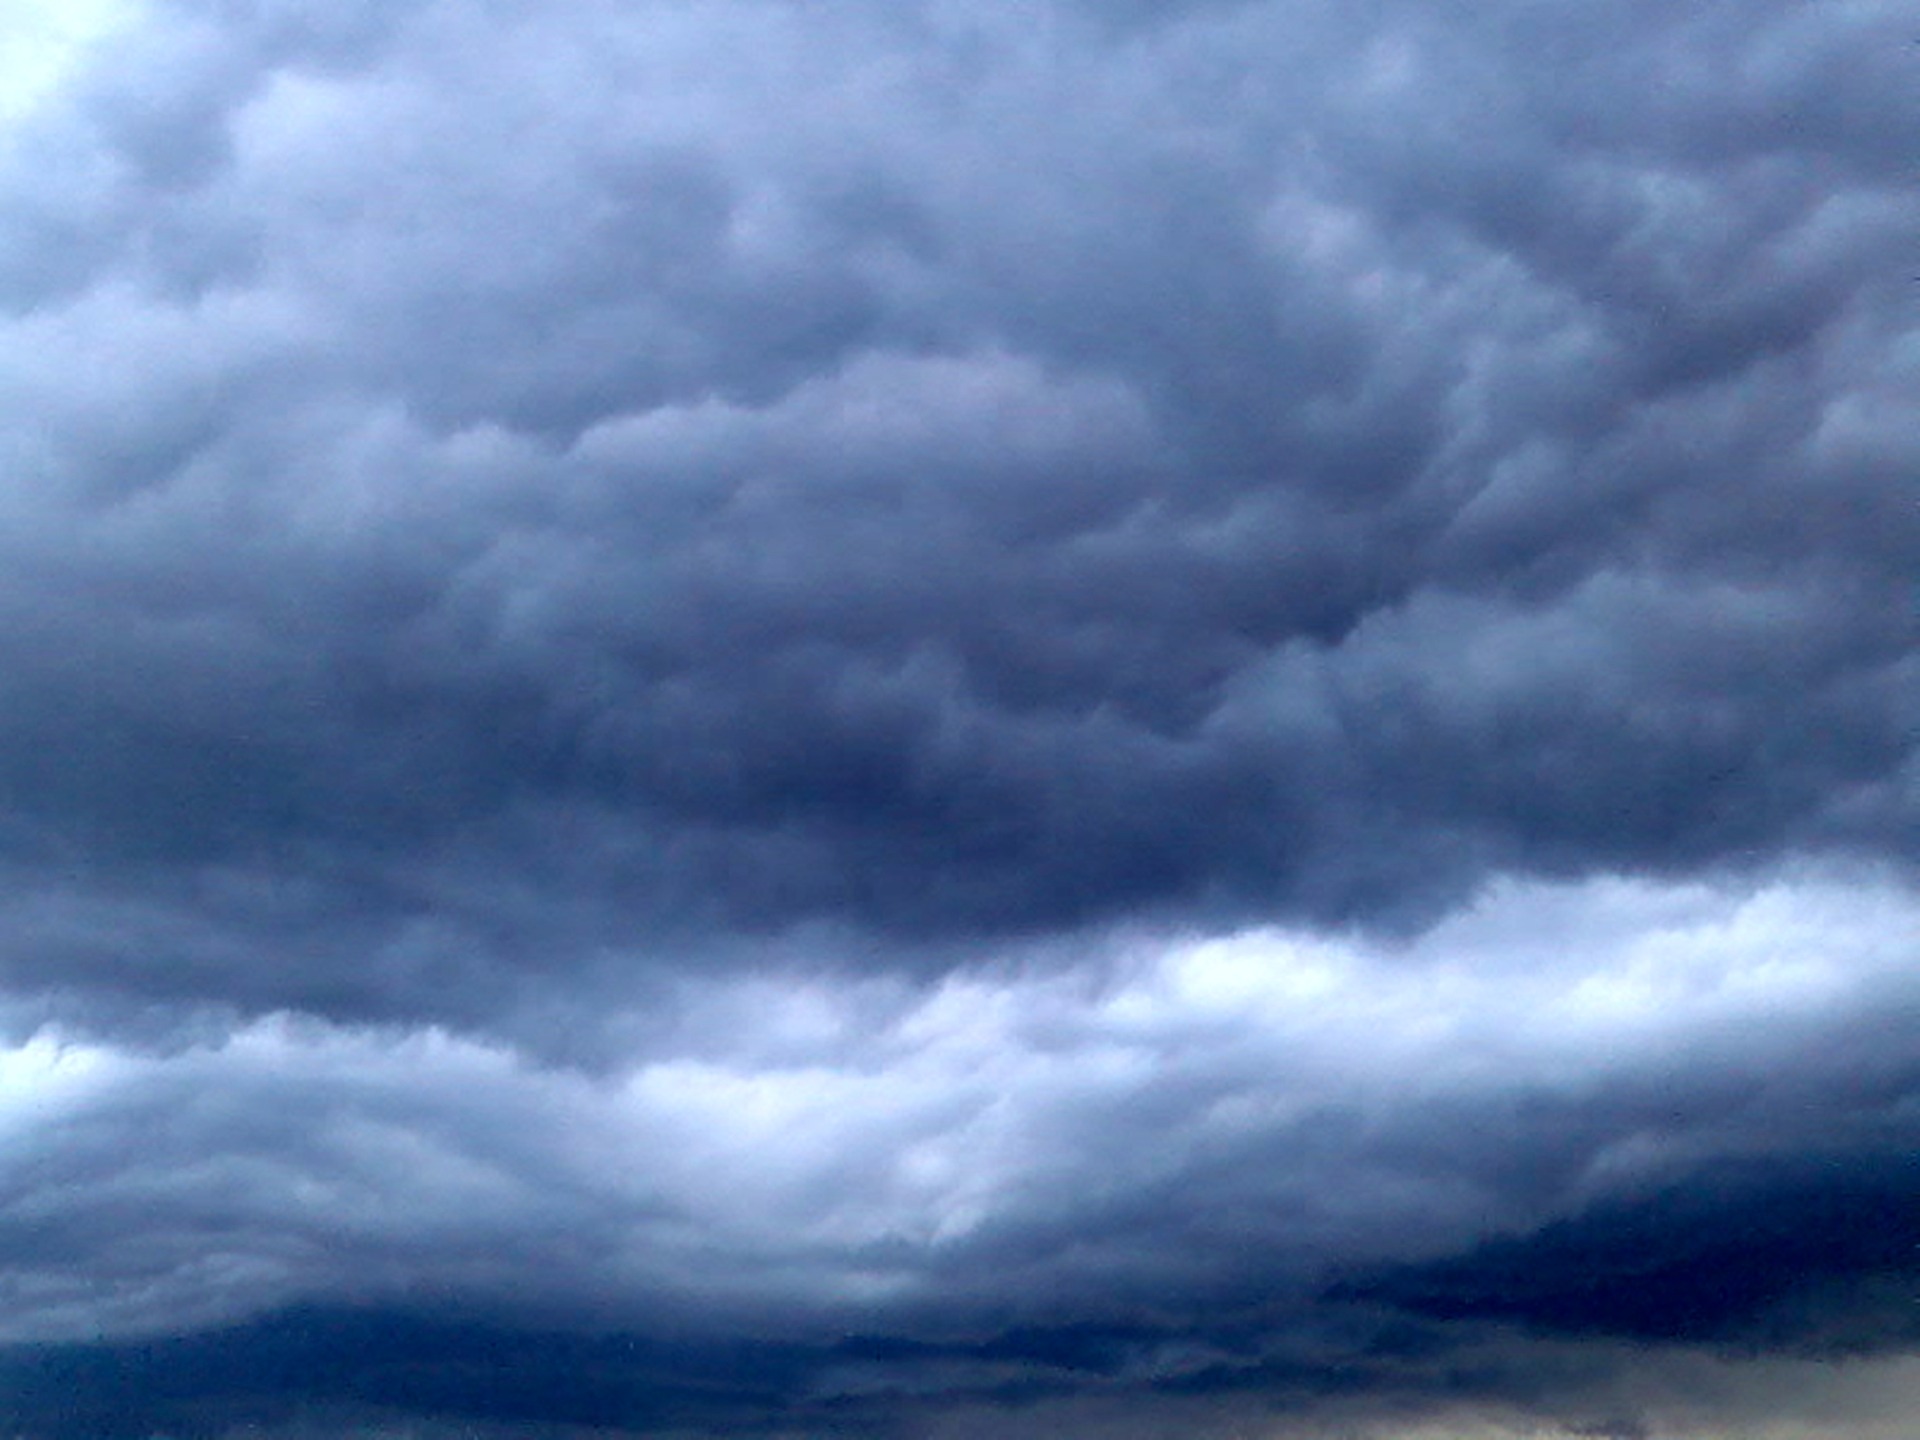
cloud, sky, atmosphere, daytime, weather, storm, cumulus, blue, cloud cover, clouds, thunderstorm, forward, dark clouds, thundercloud, clouds form, dark sky, storm clouds, cumulus clouds, meteorological phenomenon